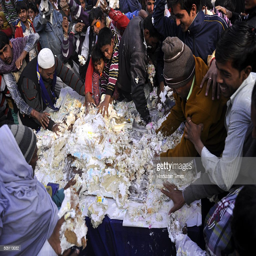
workers in frenzy to get the cake during an event to celebrate the 60th birthday of their leader .